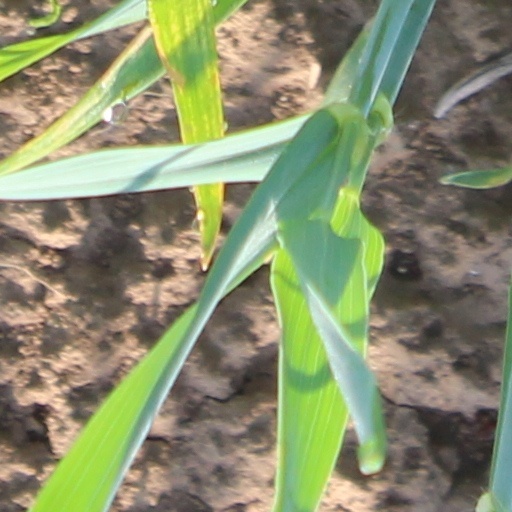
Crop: wheat